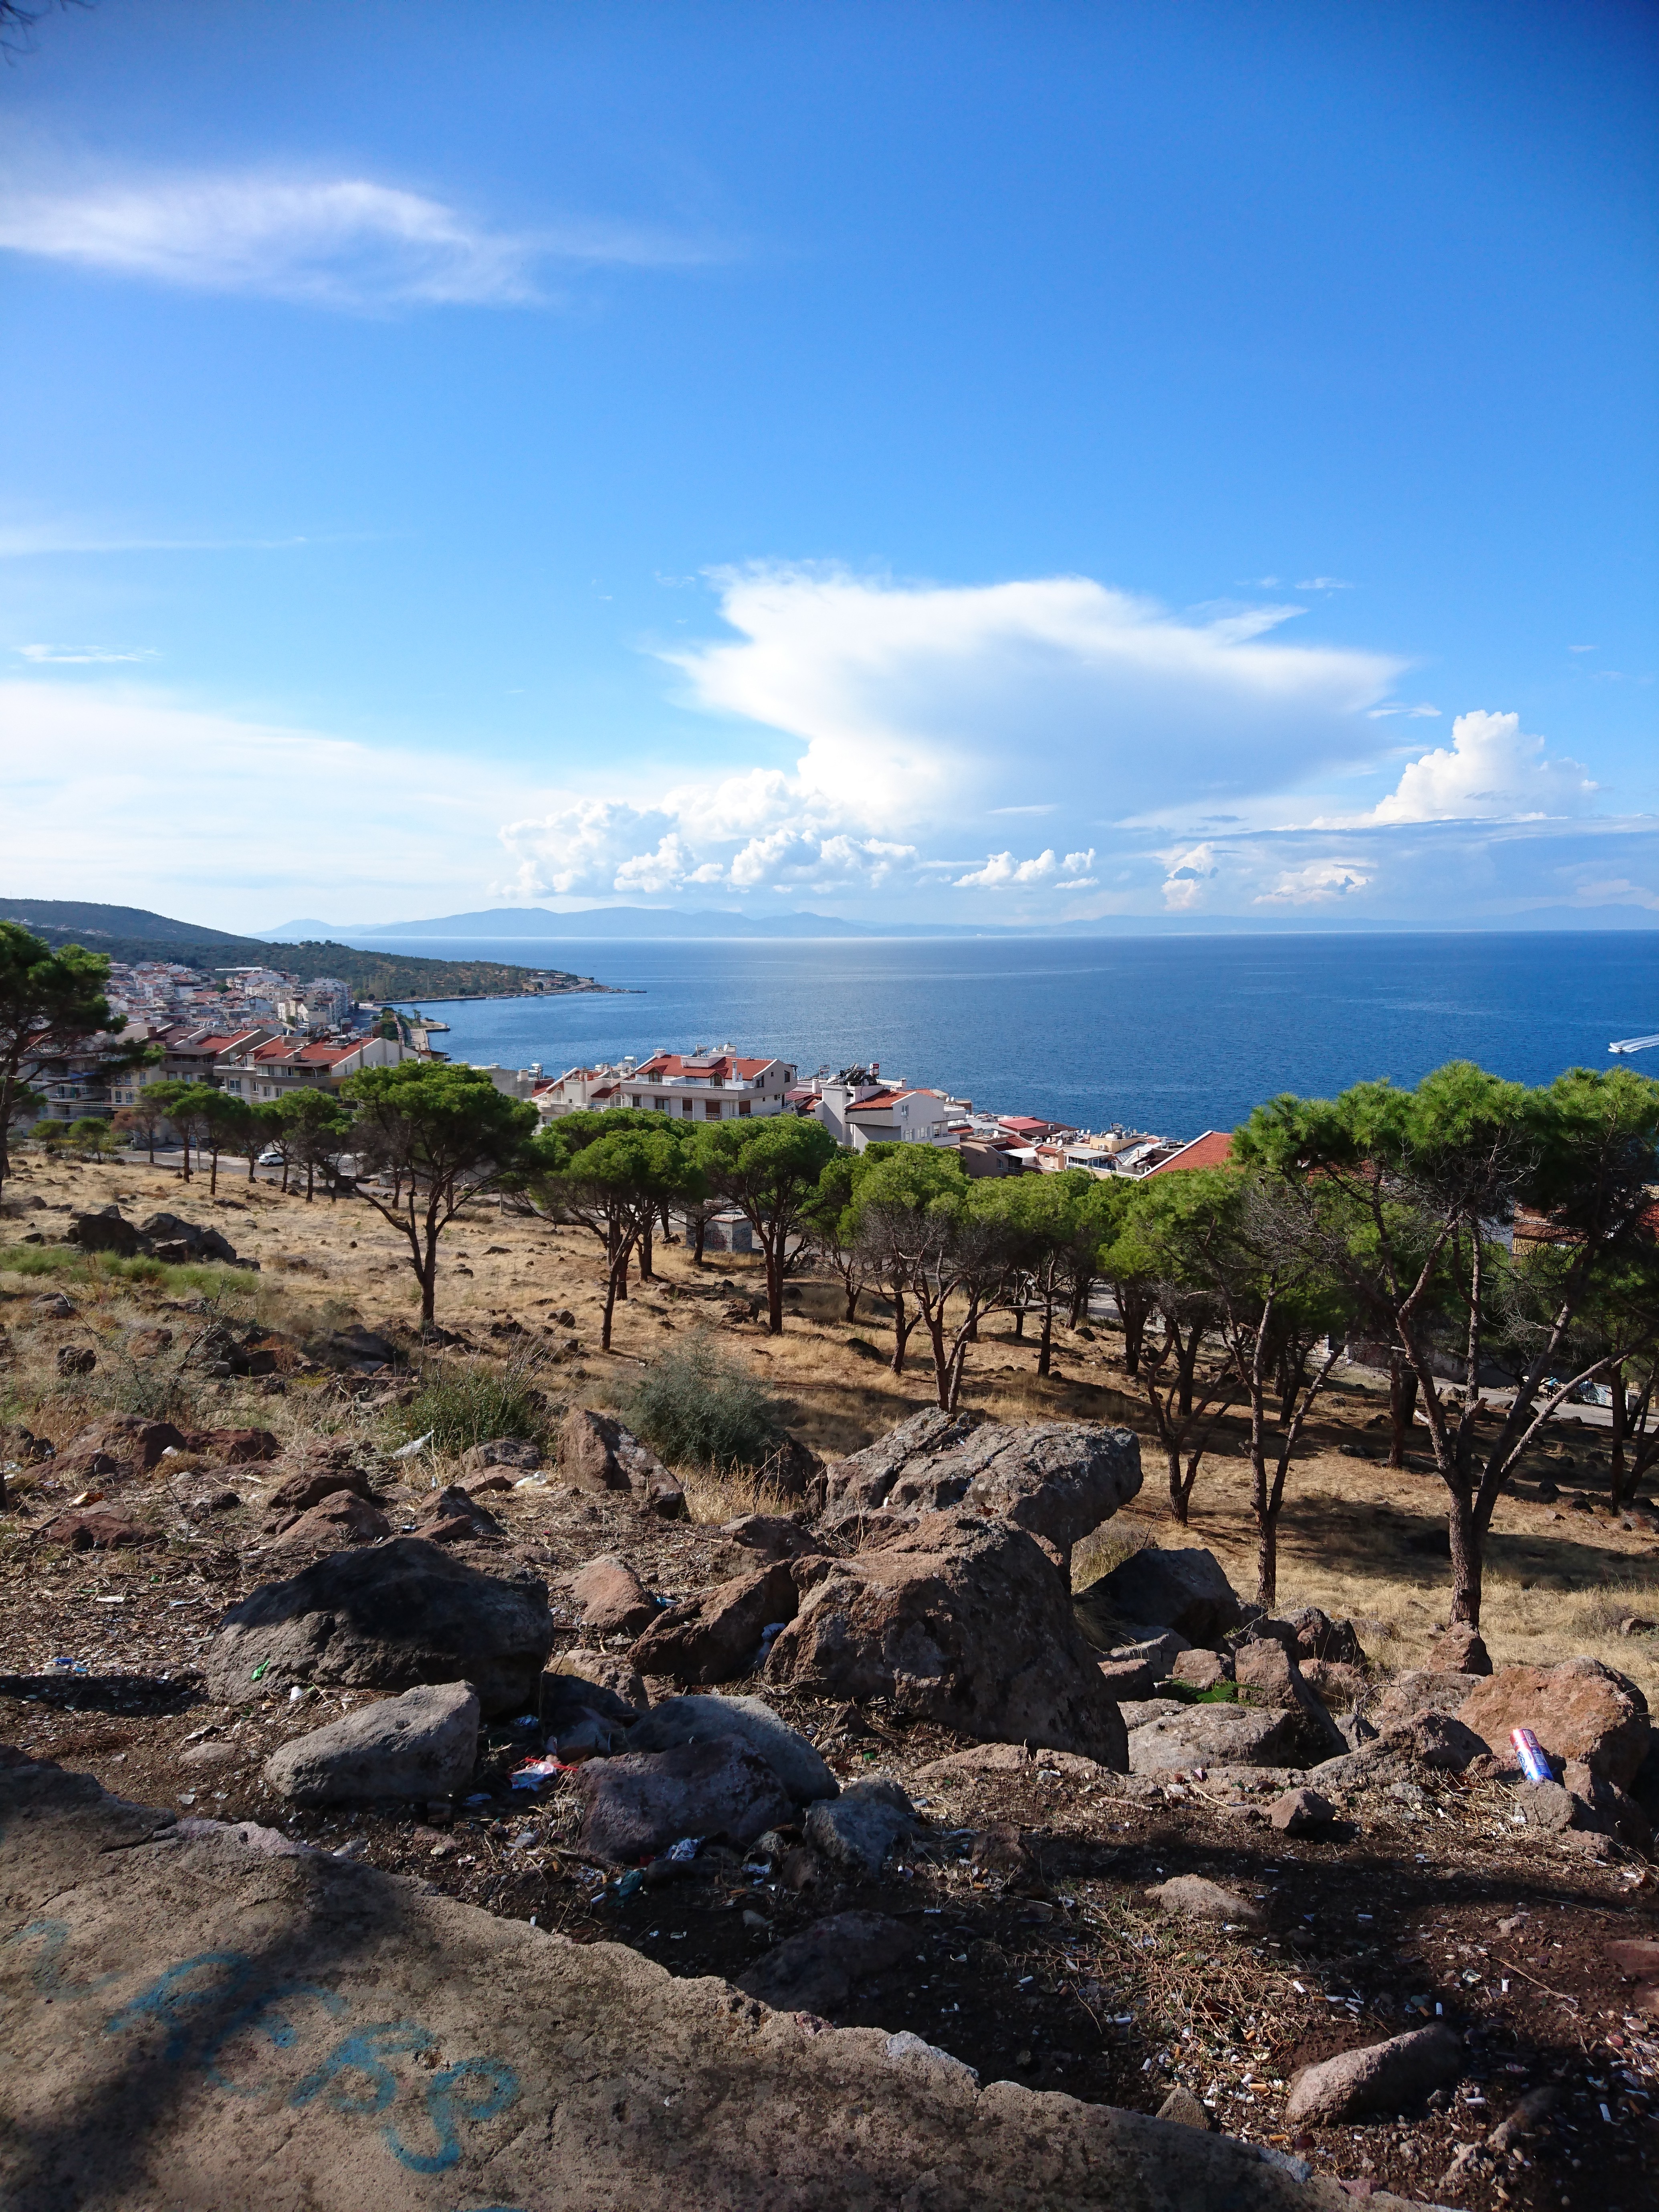
island, sky, sea, cloud, vegetation, tree, coast, rock, horizon, shore, shrubland, plant, terrain, ocean, landscape, beach, tourism, plant community, meteorological phenomenon, sand, mountain, vacation, arecales